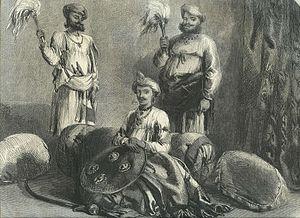
Indore est la capitale commerciale et la plus grande ville de l'État indien du Madhya Pradesh.